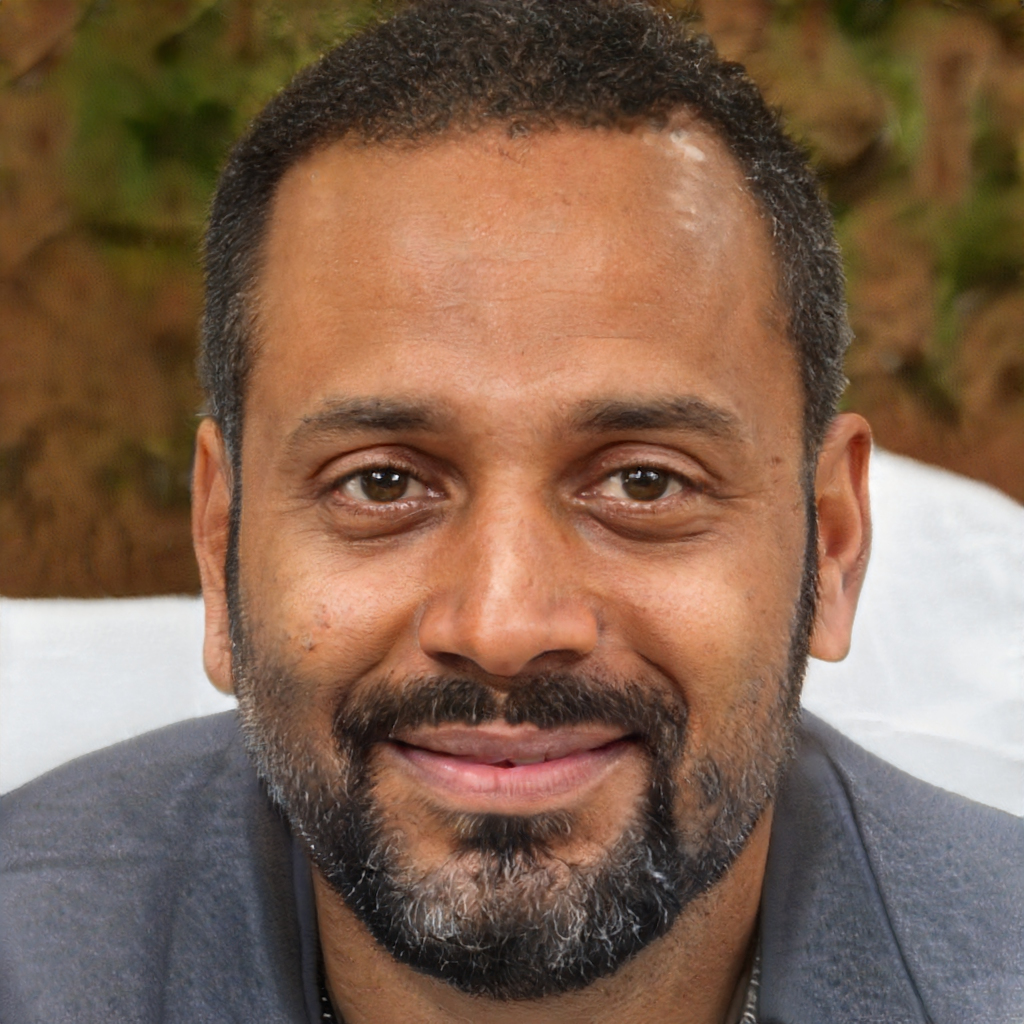
Gender: Male